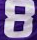
Number: 8